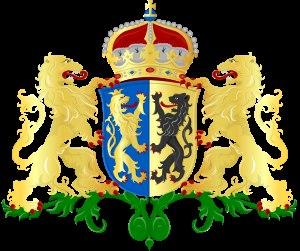
Le drapeau de la province de Gueldre est un drapeau tricolore horizontal bleu, jaune et noir. Il a été adopté le 15 avril 1953 par la députation provinciale de Gueldre.